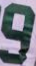
Number: 9